Calvin Frye

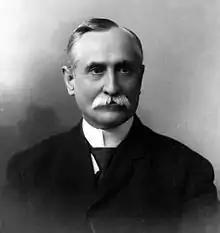
Calvin Frye,

Calvin Augustine Frye (August 24, 1845 – April 26, 1917) was the personal assistant of Mary Baker Eddy (1821–1910), the founder of Christian Science.